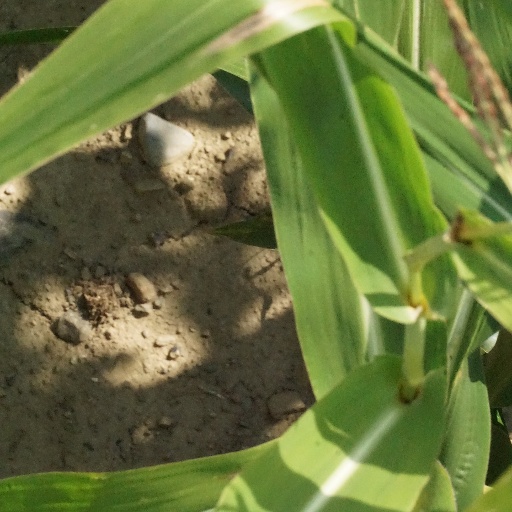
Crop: maize; corn